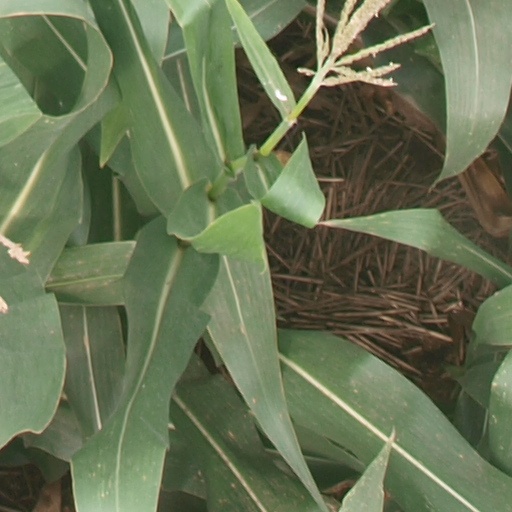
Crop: maize; corn